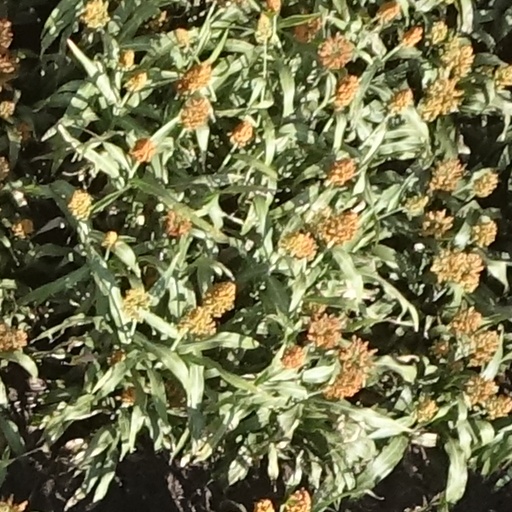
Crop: sorghum